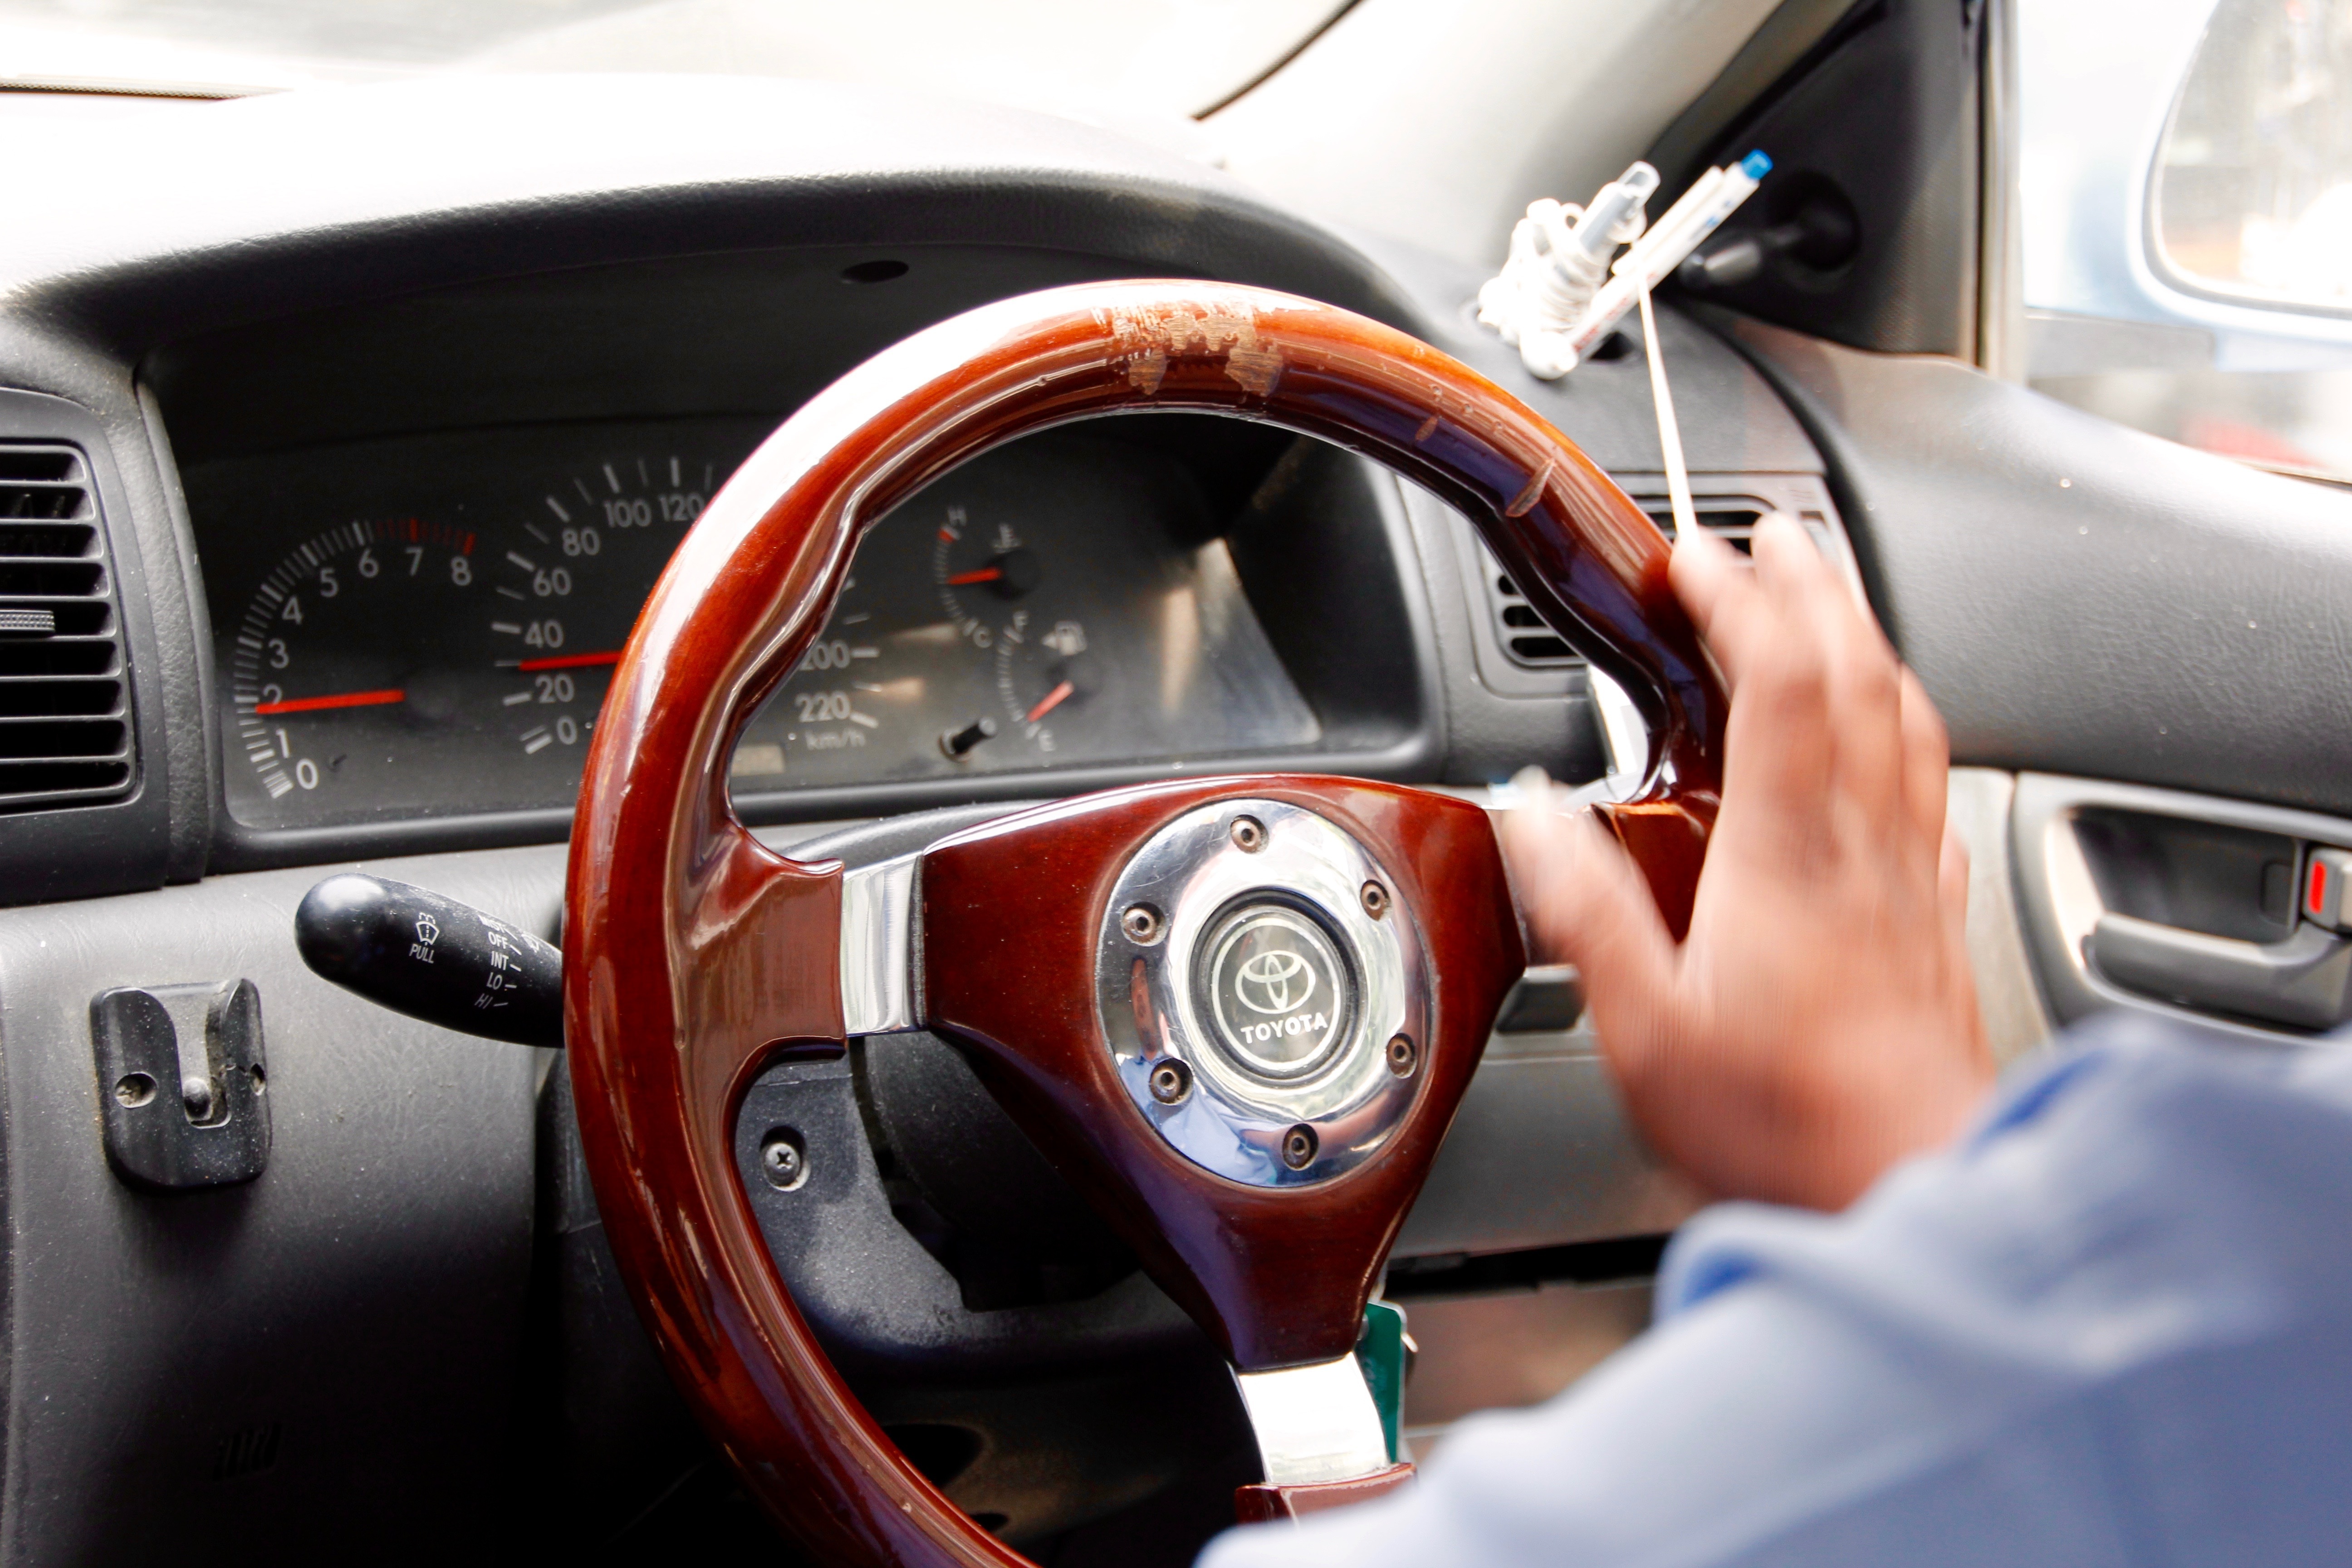
car, wheel, interior, driving, vehicle, exit, drive, windshield, auto, steering wheel, dashboard, automotive, motor vehicle, tour, steering, mirrors, handlebars, sedan, control, city car, auto detail, automobile make, automotive exterior, luxury vehicle, vehicle registration plate, steering part